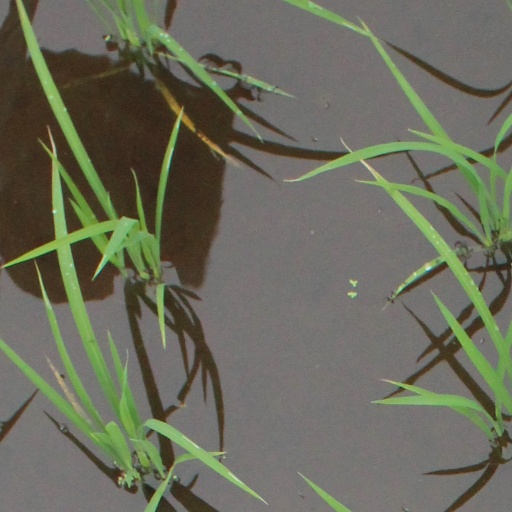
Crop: rice